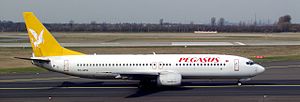
Pegasus Airlines
Pegasus Airlines er et tyrkisk lavprisflyselskab oprettet i 1989 og baseret i Istanbul, Tyrkiet. Selskabet flyver charterflyvninger til tyrkiske resorts fra omkring 100 destinationer i 17 lande, 21 indenrigs og 31 i Europa.